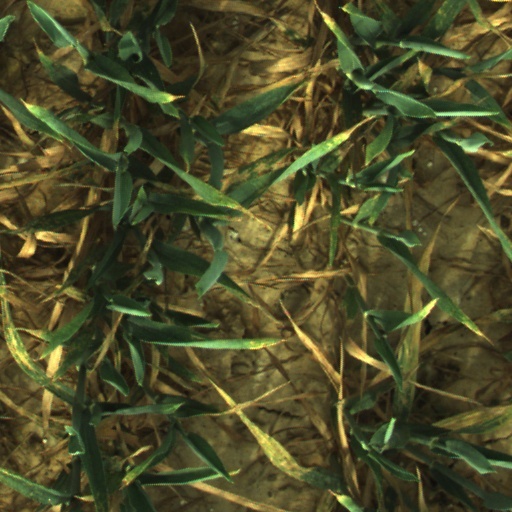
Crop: wheat